BAC TSR-2

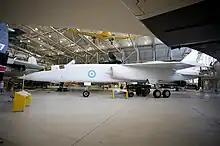
TSR-2 "XR222" photographed at Duxford, 2009

The envisaged "standard mission" for the TSR-2 was to carry a weapon internally for a combat radius of . Of that mission was to be flown at higher altitudes at Mach 1.7 and the into and out of the target area was to be flown as low as 200 ft at a speed of Mach 0.95. The remainder of the mission was to be flown at Mach 0.92. If the entire mission were to be flown at the low 200 ft altitude, the mission radius was reduced to . Heavier weapons loads could be carried with further reductions in range. Plans for increasing the TSR-2's range included fitting external tanks: one tank under each wing or one tank carried centrally below the fuselage. If no internal weapons were carried, a further could be carried in a tank in the weapons bay. Later variants were to be fitted with variable-geometry wings.